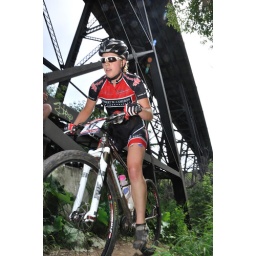
From the Edmonton Canada Cup mountain bike race, July 11th, 2010 in Edmonton, Alberta, Canada.